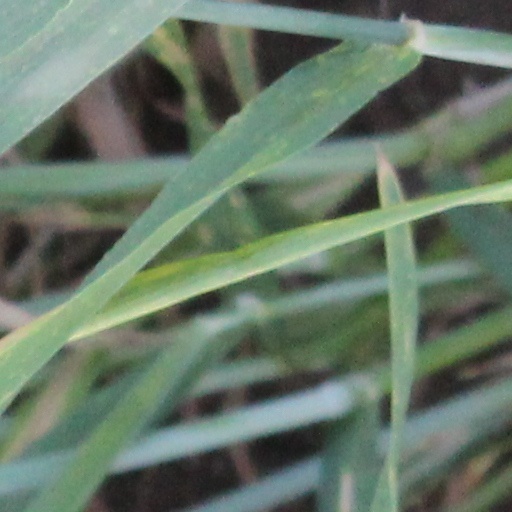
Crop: wheat